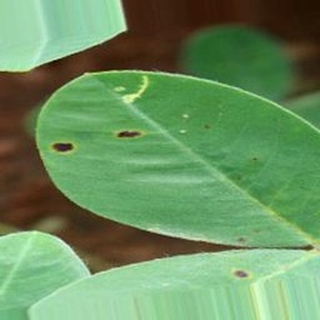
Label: groundnut_early_leaf_spot